Mona Barthel

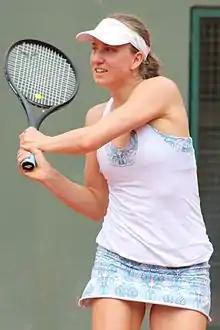
Barthel at the 2015 French Open

Barthel began the year at the ASB Classic. Seeded eighth, she lost in the first round to Ana Konjuh. Barthel then traveled to Hobart for the Hobart International. Seeded seventh, she was defeated in the first round to qualifier and eventual finalist Madison Brengle. At the Australian Open, Barthel defeated Donna Vekić in the first round. In the second round, she lost to fourth seed Petra Kvitová.